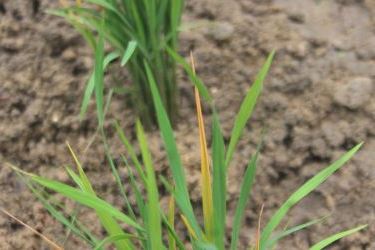
Disease: Tungro